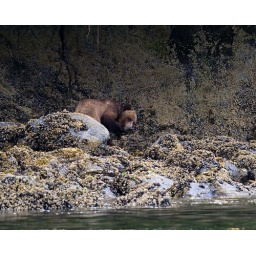
The bear walked along the rocks turning over small boulders in a search for clams etc.